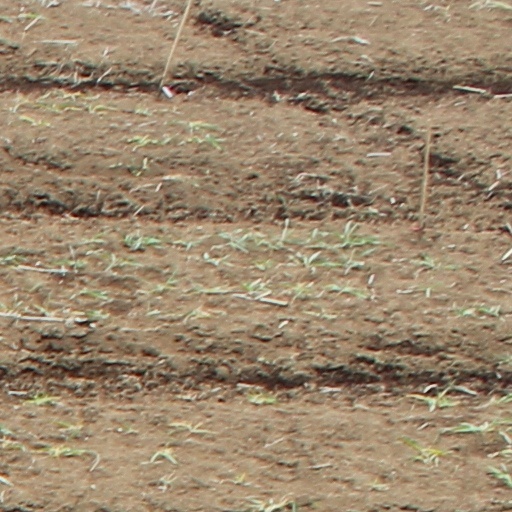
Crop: wheat